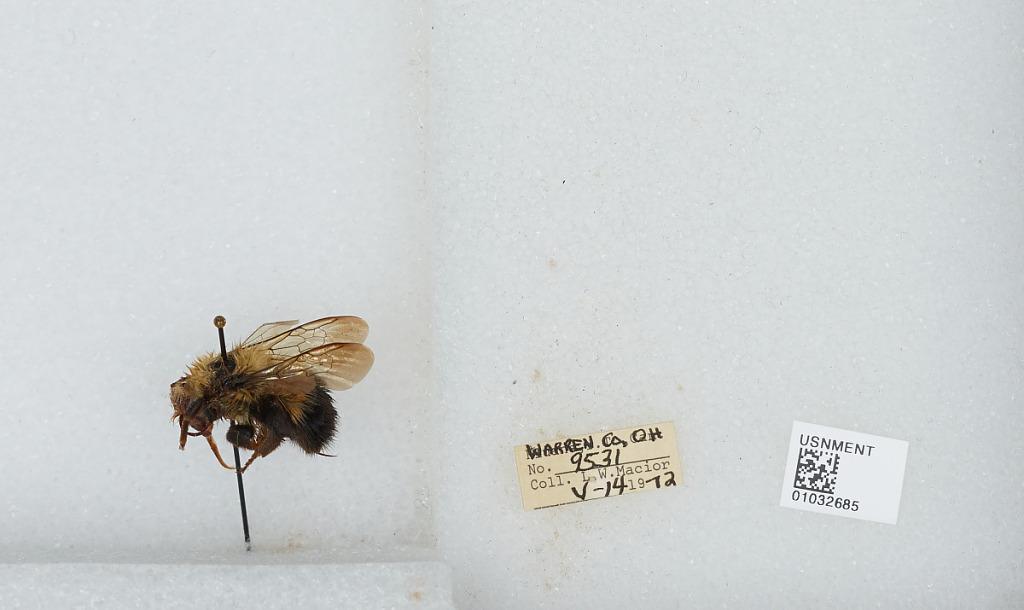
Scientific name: Bombus (Pyrobombus) vagans vagans Smith
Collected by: L. Macior
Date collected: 1972-5-14
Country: United States
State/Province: Ohio
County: Warren
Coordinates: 39.4242, -84.1856